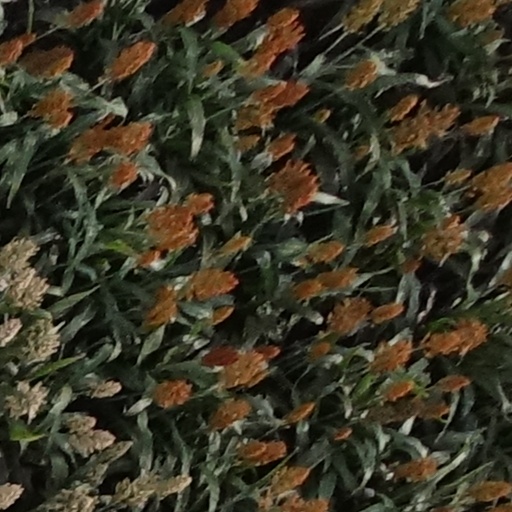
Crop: sorghum